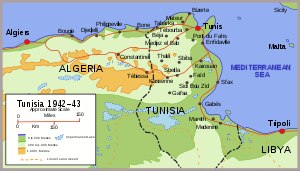
Slaget ved Wadi Akarit
Kort over Tunesien under felttoget i 1942 - 1943
Slaget ved Wadi Akarit var et vellykket allieret angreb den 6. og 7. april 1943, som skulle fordrive aksemagternes styrker fra deres stillinger ved Wadi Akarit i Tunesien. På dette sted, kaldet Gabès hullet, nord for byerne Gabès og El Hamma, ligger der en snæver landtange mellem havet og uigennemtrængelige saltmarskområder.